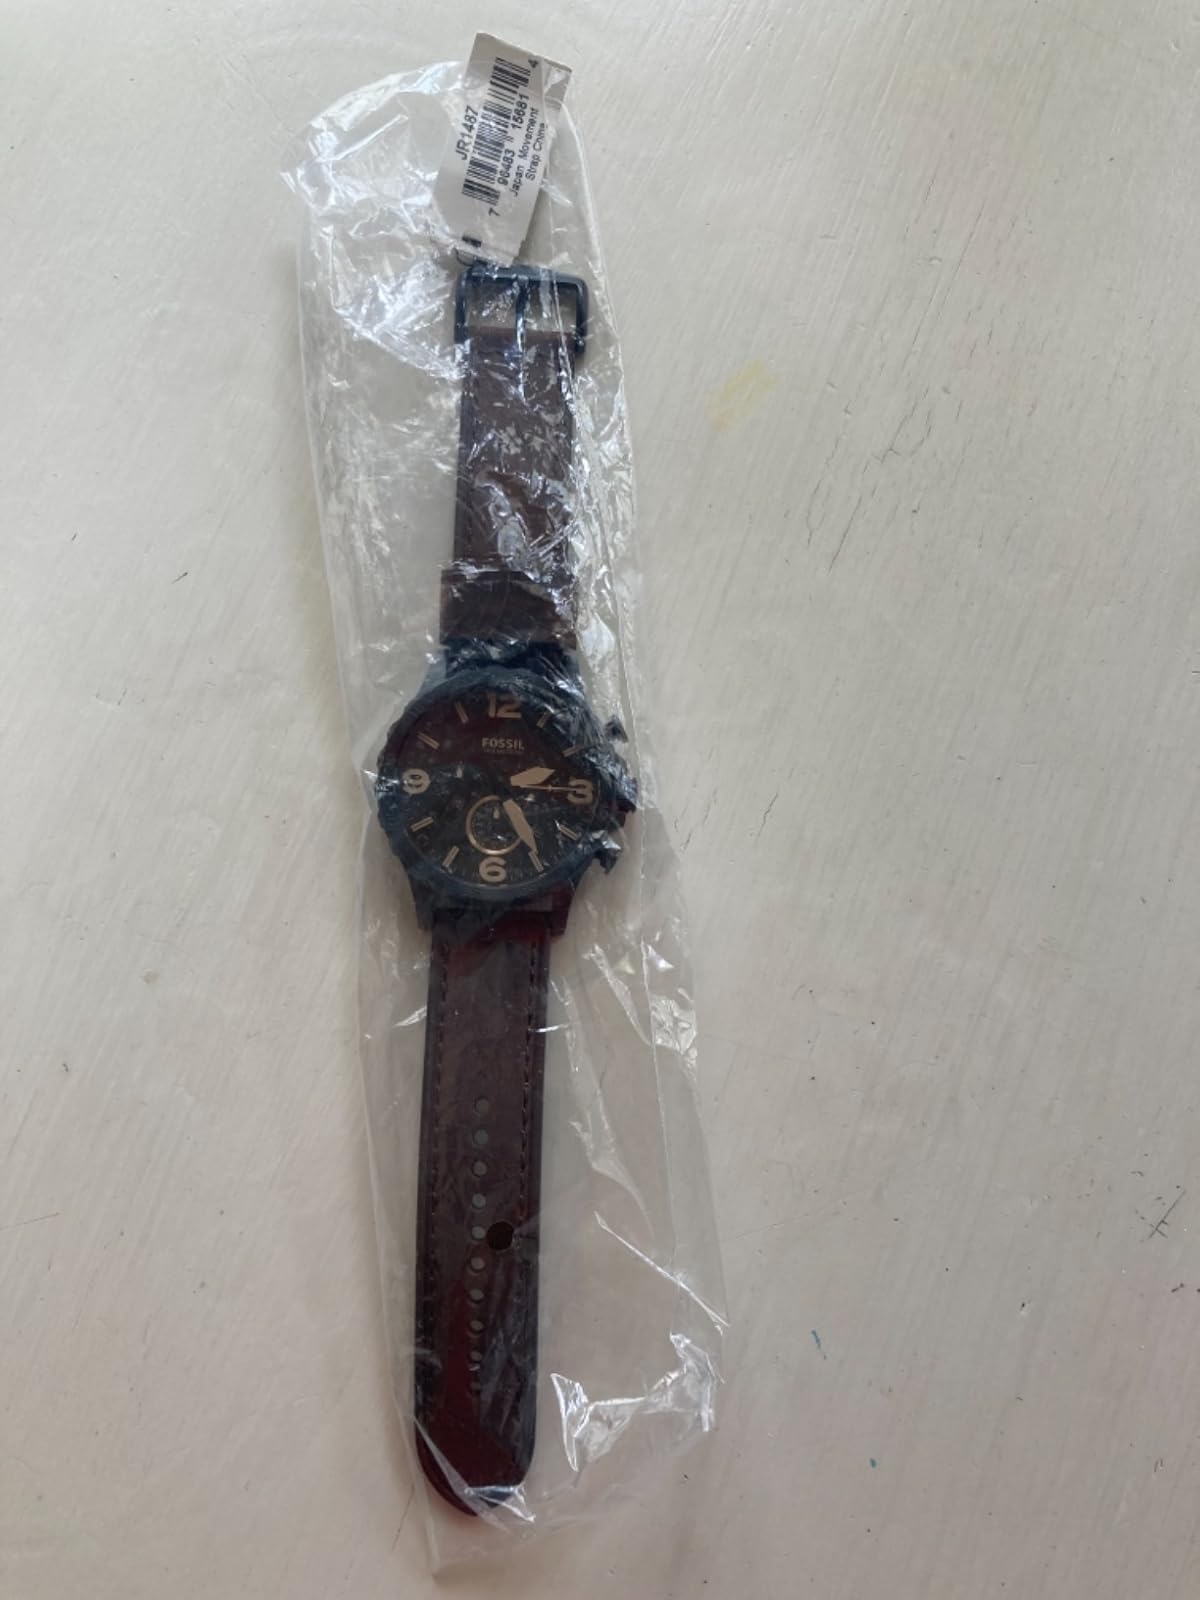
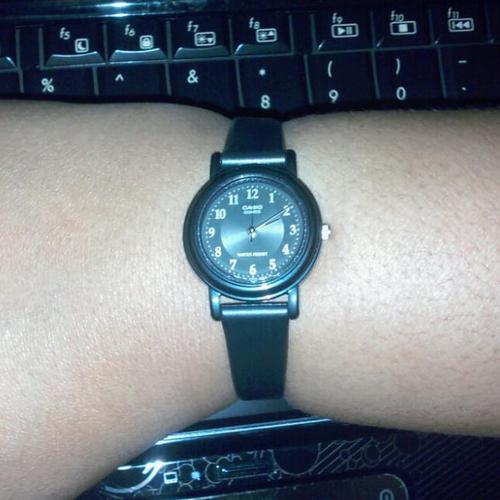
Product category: accessories_watch
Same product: no